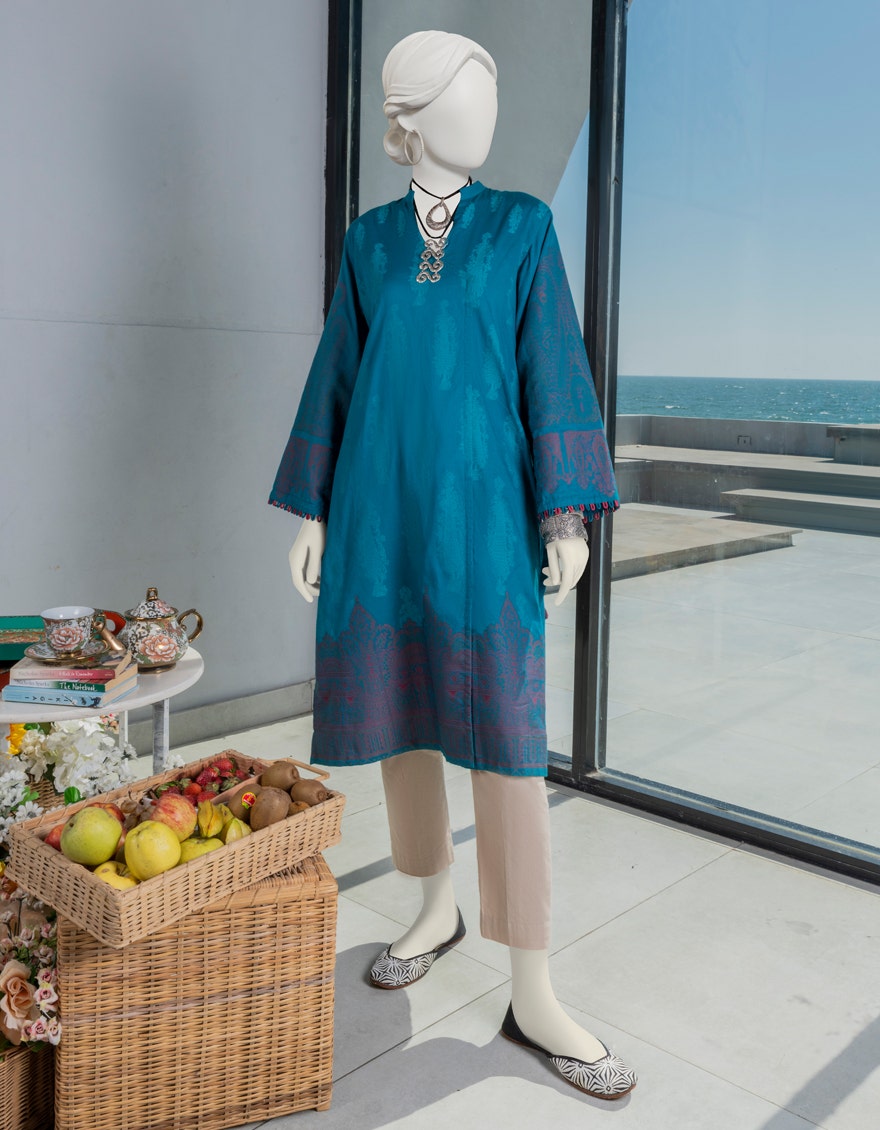
teal multi kurta with embroider